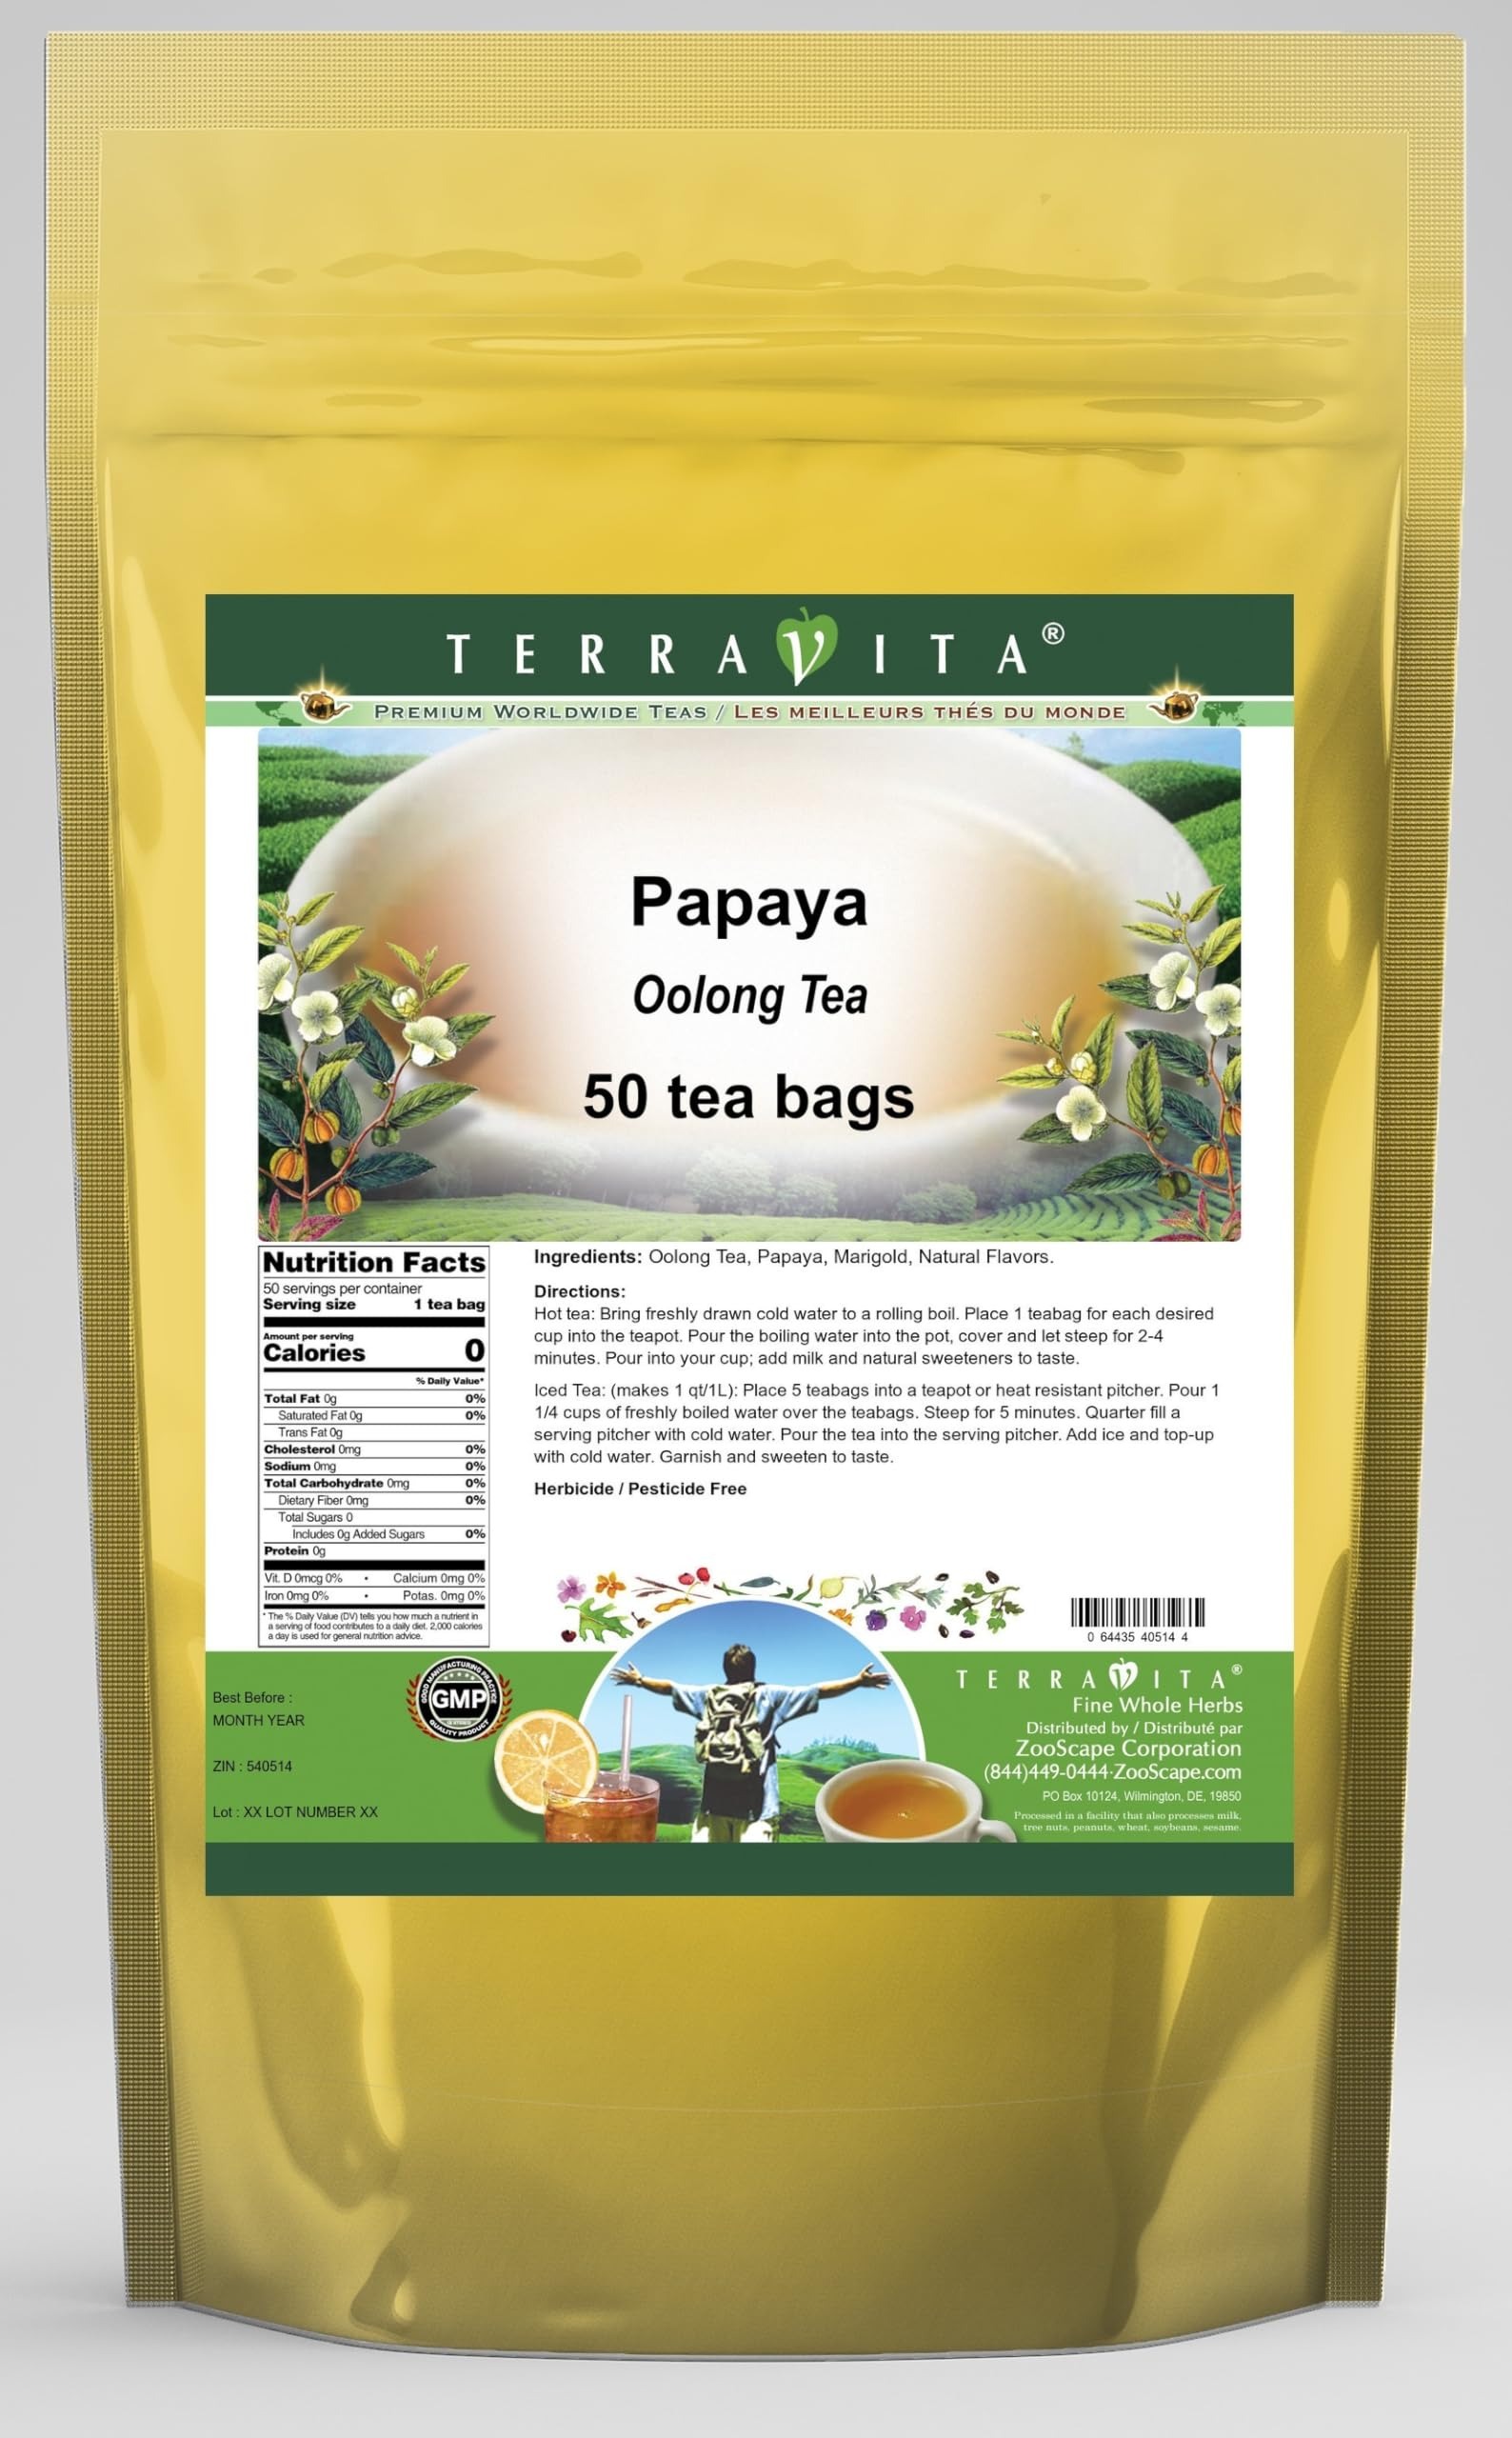
Item Name: Papaya Oolong Tea (50 tea bags, ZIN: 540514) - 2 Pack
Bullet Point 1: Our Papaya Oolong Tea is a luxurious flavored Oolong tea with Papaya that you can enjoy hot or cold! The Papaya flavor and aroma is wonderful! - Ingredients: Oolong tea, Papaya, Marigold and Natural Papaya Flavor.
Bullet Point 2: No fillers.
Bullet Point 3: Manufacturer: TerraVita
Bullet Point 4: Size: 50 tea bags
Bullet Point 5: Oolong Tea Bags - Packed in a convenient upright pouch!
Product Description: Our Papaya Oolong Tea is a luxurious flavored Oolong tea with Papaya that you can enjoy hot or cold! The Papaya flavor and aroma is wonderful! - Ingredients: Oolong tea, Papaya, Marigold and Natural Papaya Flavor. - Hot tea brewing method: Bring freshly drawn cold water to a rolling boil. Place 1 teabag for each desired cup into the teapot. Pour the boiling water into the pot, cover and let steep for 2-4 minutes. Pour into your cup; add milk and natural sweeteners to taste. - Iced tea brewing method: (to make 1 liter/quart): Place 5 teabags into a teapot or heat resistant pitcher. Pour 1 1/4 cups of freshly boiled water over the teabags. Steep for 5 minutes. Quarter fill a serving pitcher with cold water. Pour the tea into the serving pitcher. Add ice and top-up with cold water. Garnish and sweeten to taste. - TerraVita is an exclusive line of premium-quality, natural source products that use only the finest, purest and most potent ingredients found around the world. TerraVita is hallmarked by the highest possible standards of purity, potency, stability and freshness. All of our products are prepared with the highest elements of quality control, from raw materials through the entire manufacturing process, up to and including the moment that the bottles or bags are sealed for freshness and shipped out to you. Our highest possible standards are certified by independent laboratories and backed by our personal guarantee. - TerraVita exists to meet and ensure your family's health and wellness without the harmful effects of chemicals and health products. We strive to make all of our products affordable and reliable and are constantly searching the market to maintain our affordability and to look for new ways to serve you and the ones you love. TerraVita has become a trusted h
Value: 100.0
Unit: Count

Price: 38.54